Bó (bank)

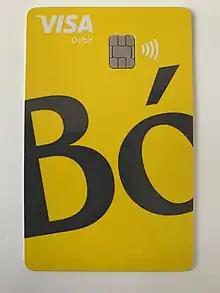
Bó Visa debit card

The Bó brand was developed by Accenture Interactive. The name Bó was described as having no meaning in the English language but it has been reported that the word means "cow" in Irish and "to live" in Danish. Bó used the marketing slogan "Do Money Better".